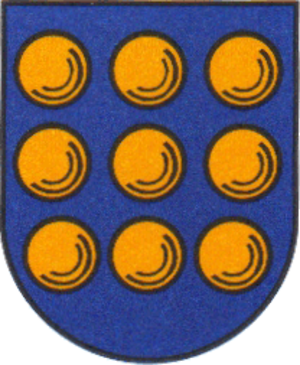
Gartow est une municipalité allemande du land de Basse-Saxe et l'Arrondissement de Lüchow-Dannenberg. En 2014, elle comptait 1 375 hab.